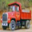
Label: truck